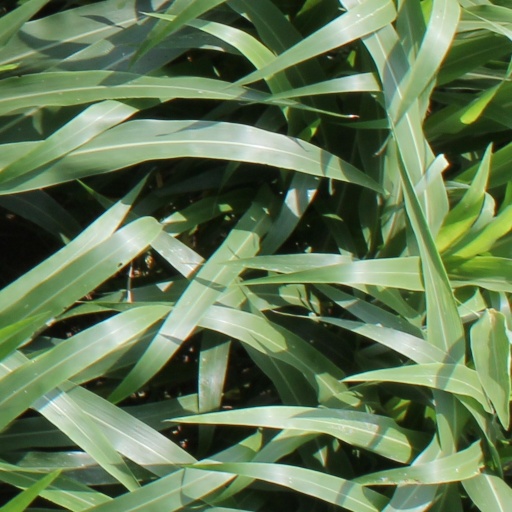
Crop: sorghum